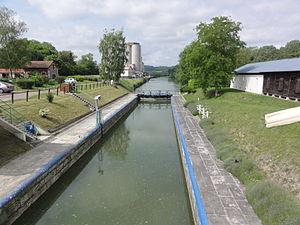
Vic-sur-Aisne, Aisne canalisée, écluse nr 12
Liste des fleuves, rivières et autres cours d'eau qui parcourent en partie ou en totalité le département de l'Aisne, en région Hauts-de-France, et dont la longueur est supérieure à 10 km, sauf exceptions.
Liste des fleuves, rivières et autres cours d'eau qui parcourent en partie ou en totalité le département des Ardennes. La liste présente les cours d'eau, généralement de plus de 10 km de longueur sauf exceptions, par ordre alphabétique, par fleuves et bassin versant, par station hydrologique, puis par organisme gestionnaire ou organisme de bassin.